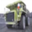
Label: truck